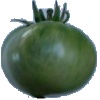
Label: Tomato not Ripened 1